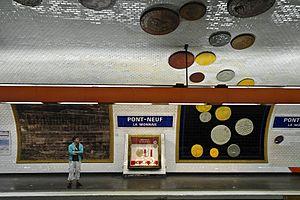
La ligne 7 du métro de Paris est une des seize lignes du réseau métropolitain de Paris. Elle traverse la capitale du nord-est au sud-est en suivant un tracé légèrement incurvé, et relie les stations La Courneuve - 8 Mai 1945, au nord-est en Seine-Saint-Denis, à Mairie d'Ivry et Villejuif - Louis Aragon, au sud-est dans le Val-de-Marne, en passant par le centre de Paris.